Misterjaw

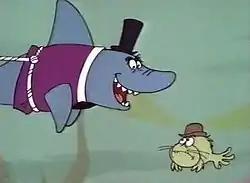
Misterjaw (left) with sidekick Catfish (right) in "Merry Sharkman, Merry Sharkman"

Misterjaw is a 34-episode animated television series, produced at DePatie-Freleng Enterprises in 1976 for "The Pink Panther Laugh and a Half Hour and a Half Show" television series on NBC. Reruns continued on the "Think Pink Panther Show" on NBC from September 11, 1977 through September 3, 1978.